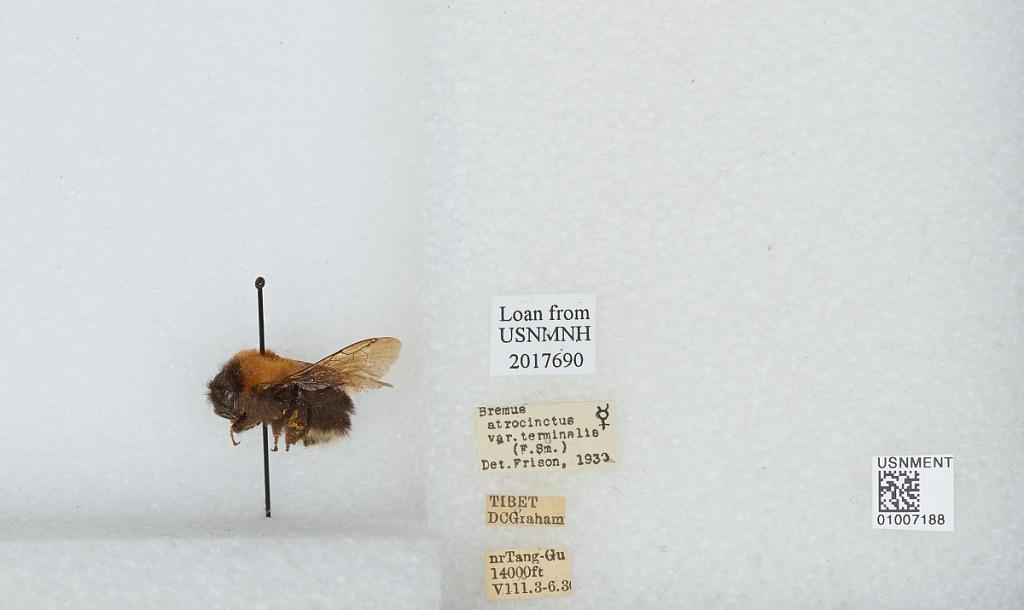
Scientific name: Bombus (Festivobombus) festivus Smith
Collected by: D. Graham
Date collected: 1930-8-3
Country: China
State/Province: Tibet Autonomous Region
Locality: near Tang-Gu
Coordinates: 32.9997, 91.6808
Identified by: Frison